Galicia Biological Mission

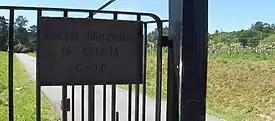
Biological Mission of Galicia (CSIC). Sign at the entrance to the estate.

Its facilities consist of three main buildings and several secondary buildings, located on a twelve-hectare site belonging to the Provincial Council of Pontevedra.